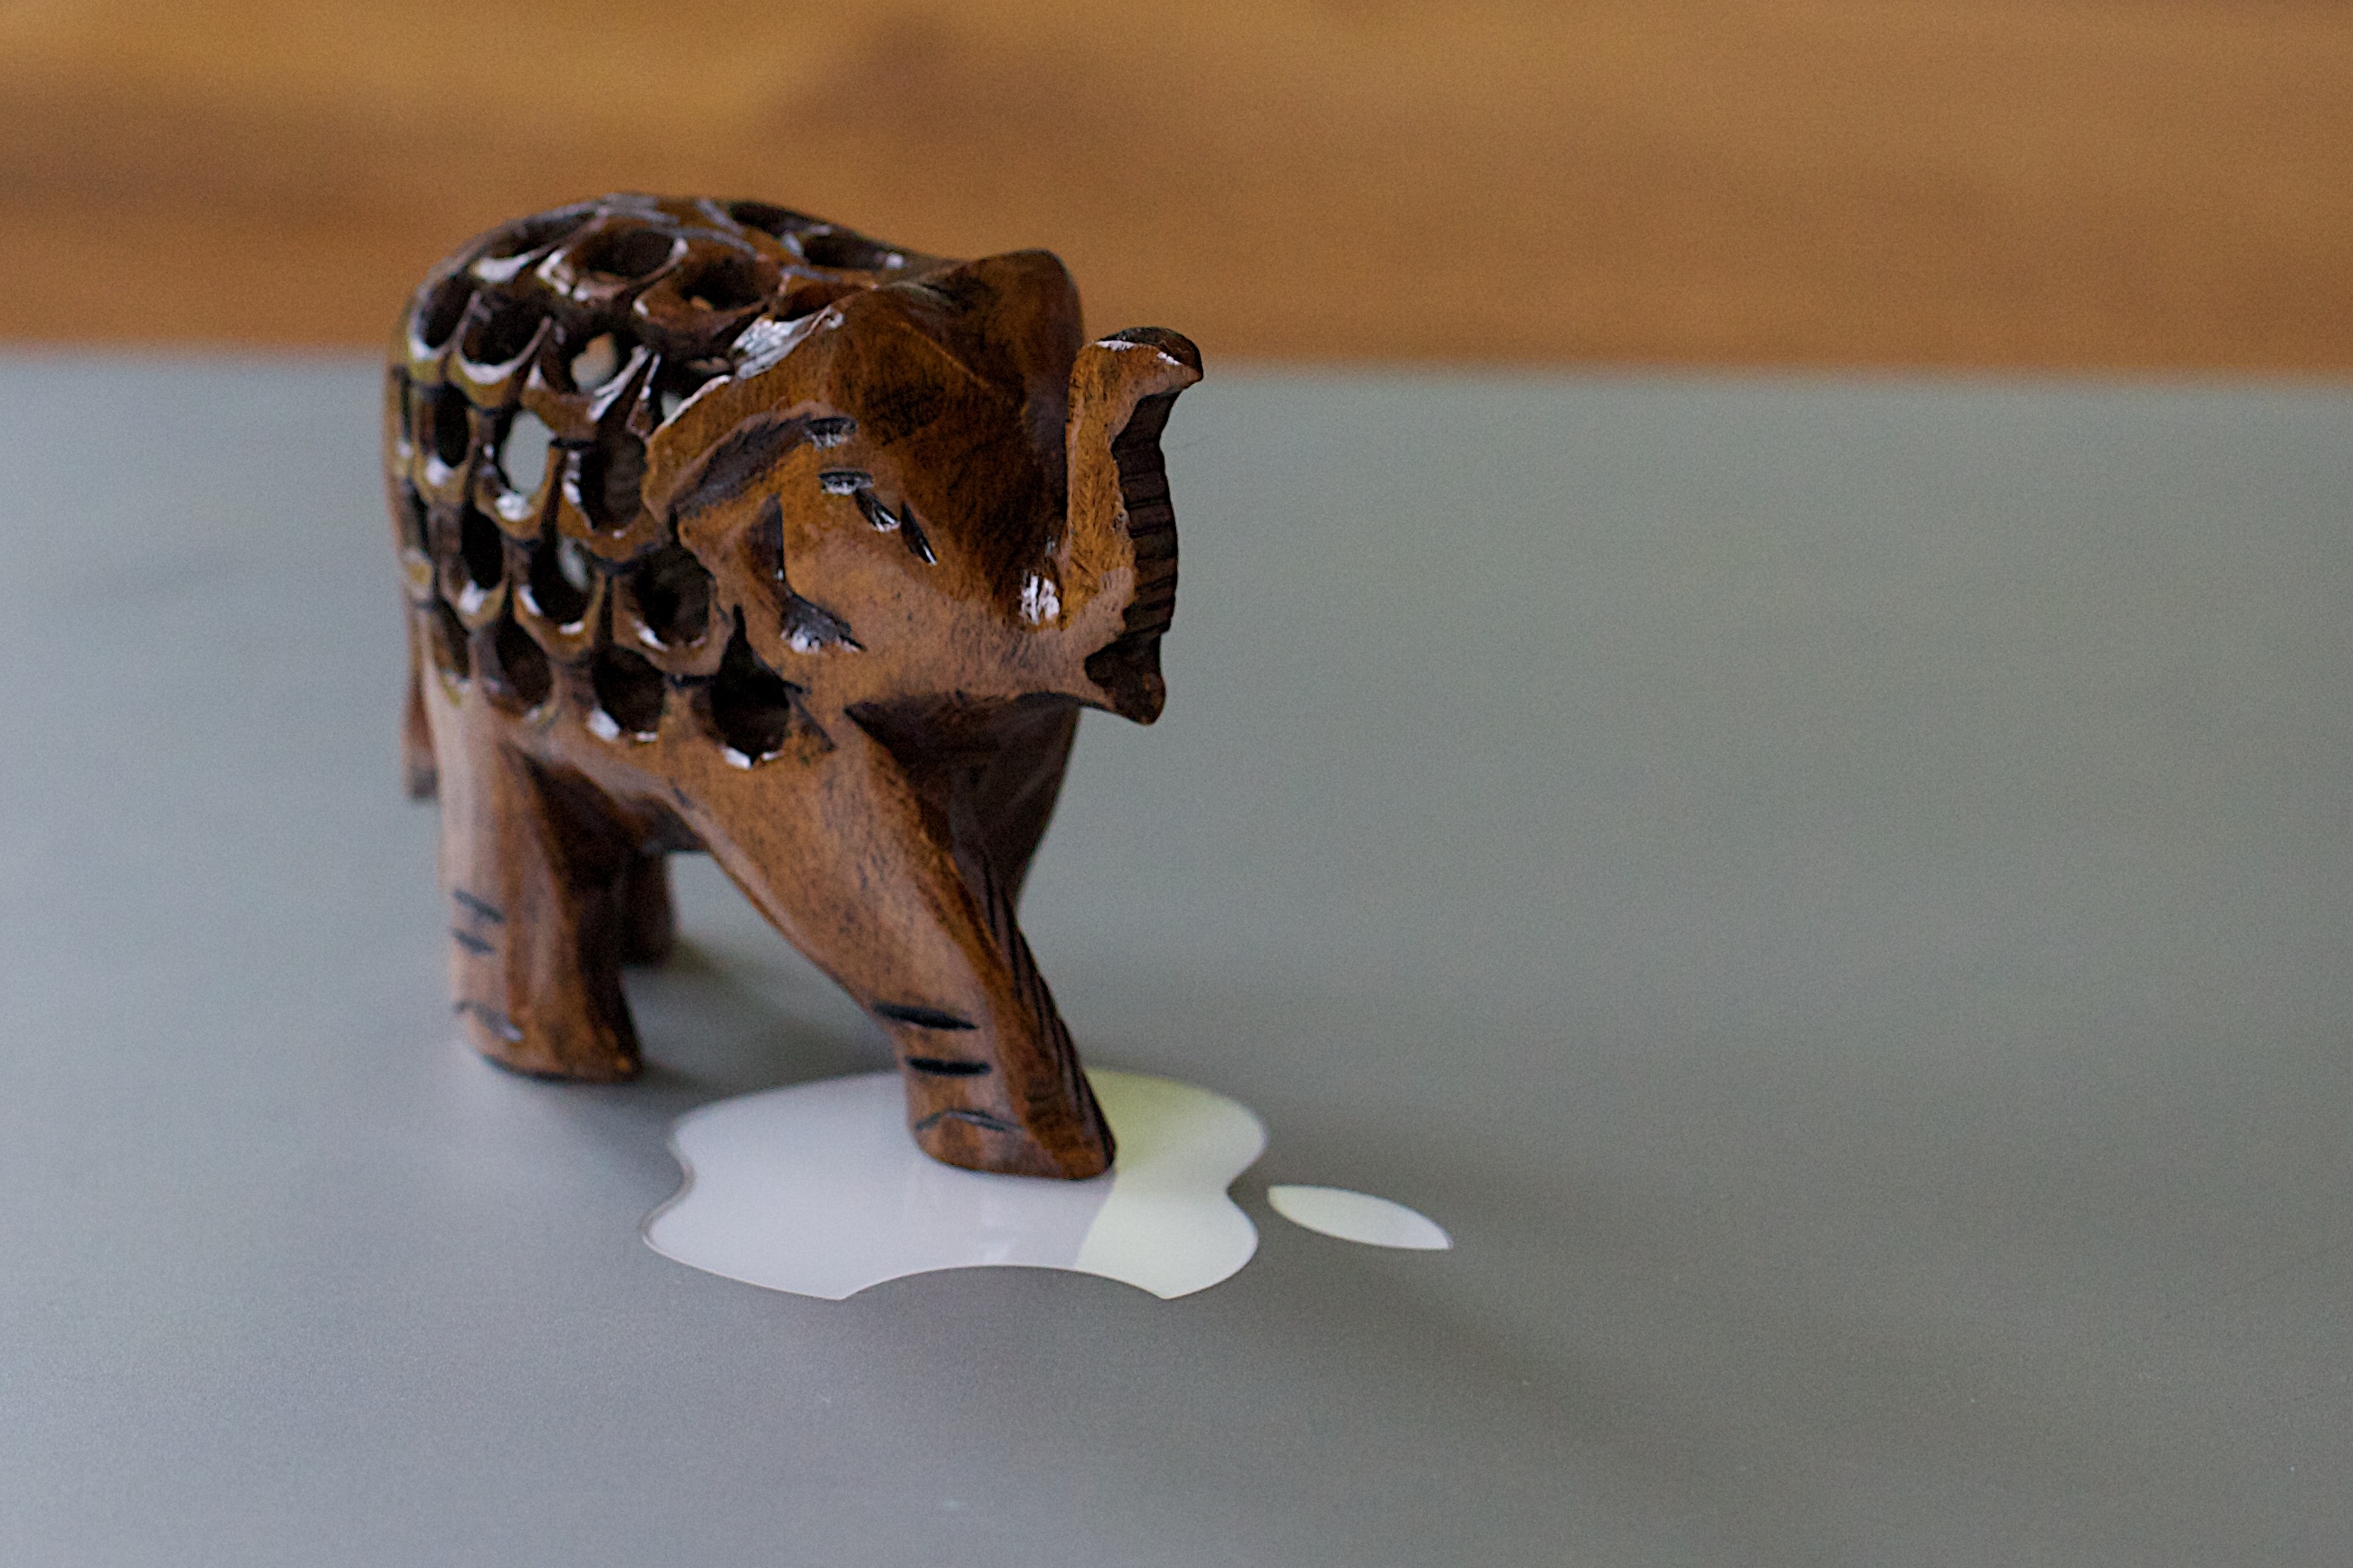
wood, cat, ceramic, mammal, toy, sculpture, art, head, figurine, carving, 2011365